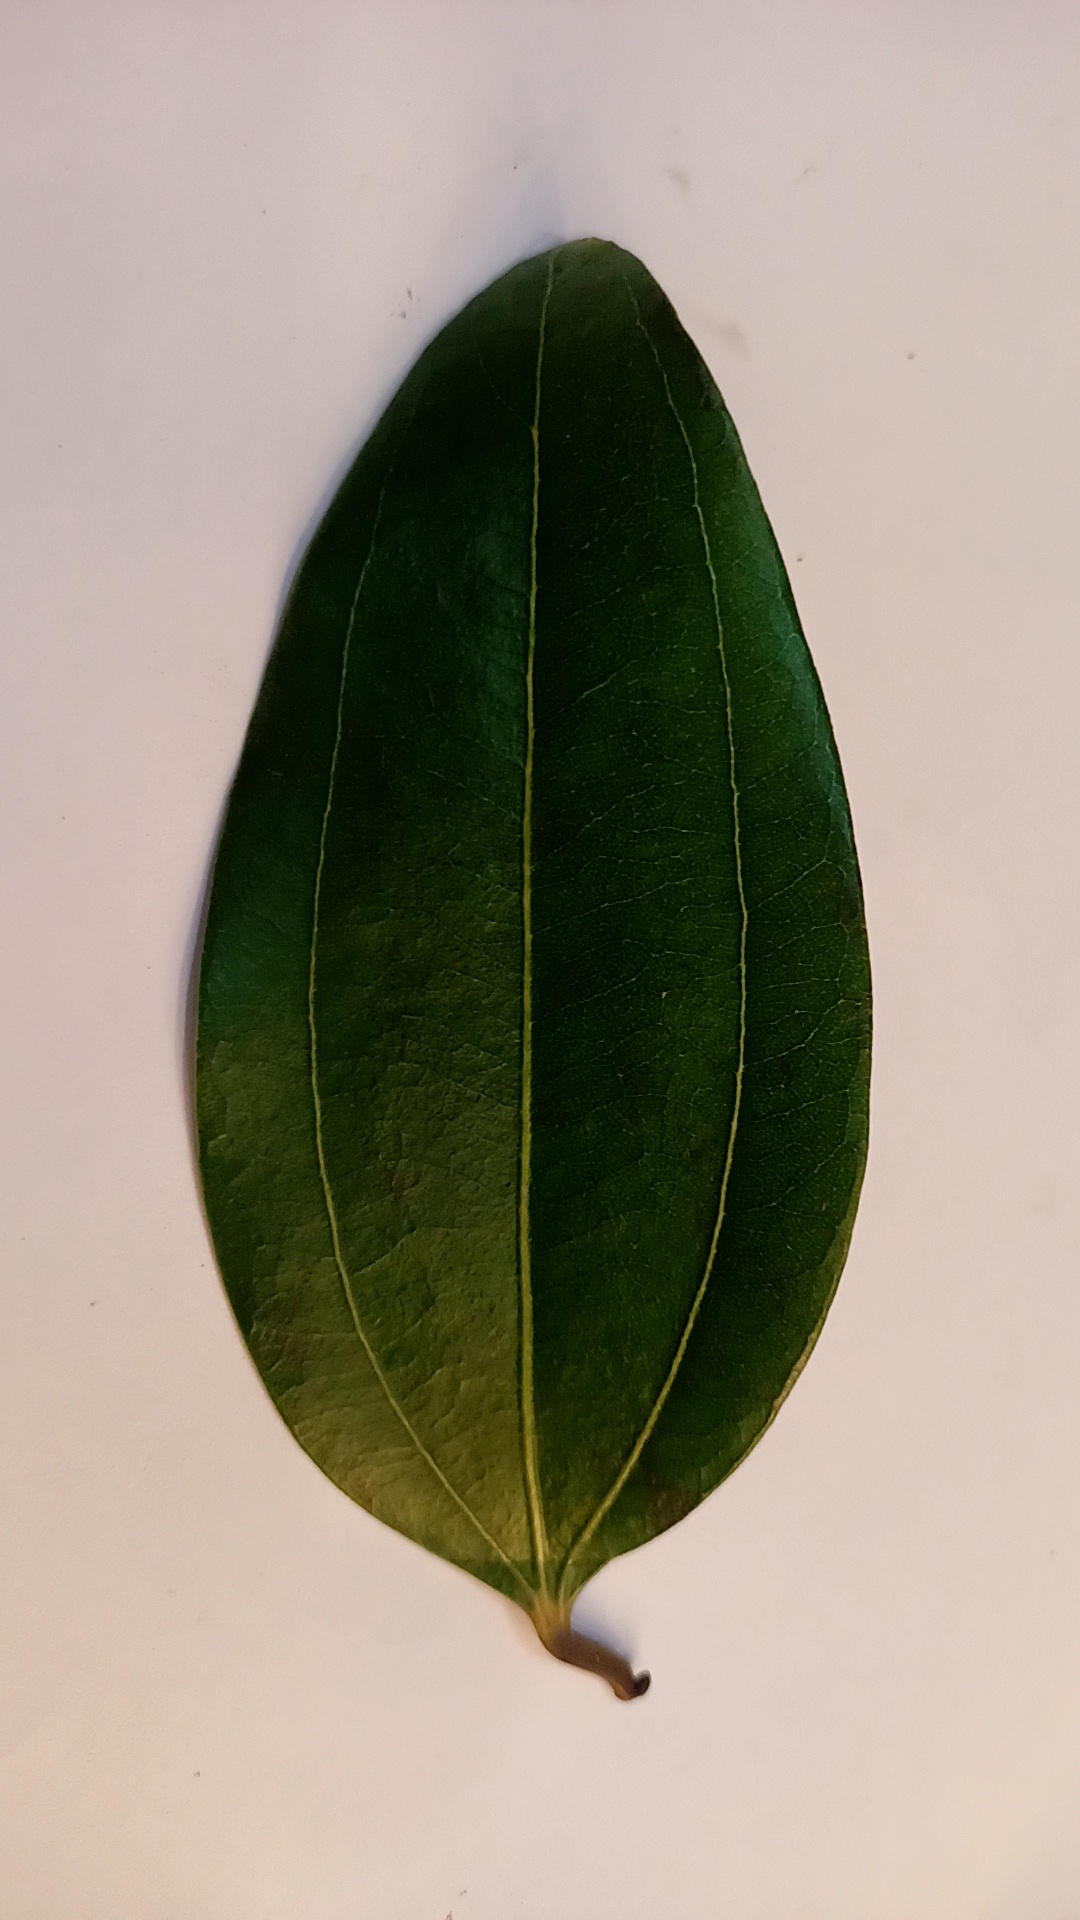
Label: Healthy